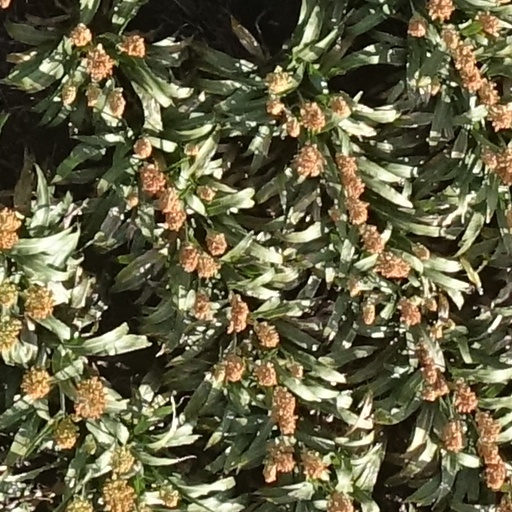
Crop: sorghum